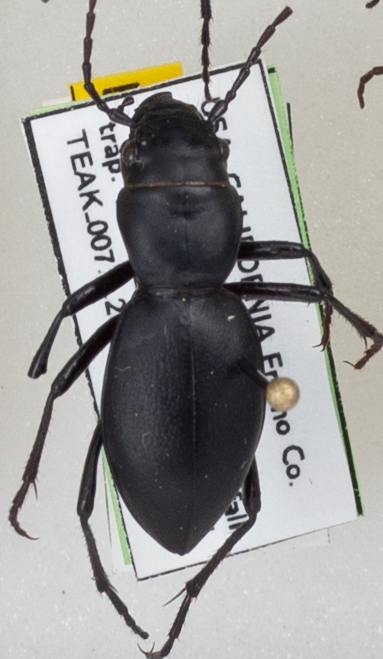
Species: Omus californicus
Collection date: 2021-08-12
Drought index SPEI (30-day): -1.242
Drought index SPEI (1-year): -2.09
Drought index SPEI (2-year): -2.09